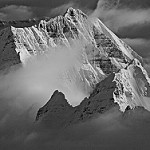
Label: B & W